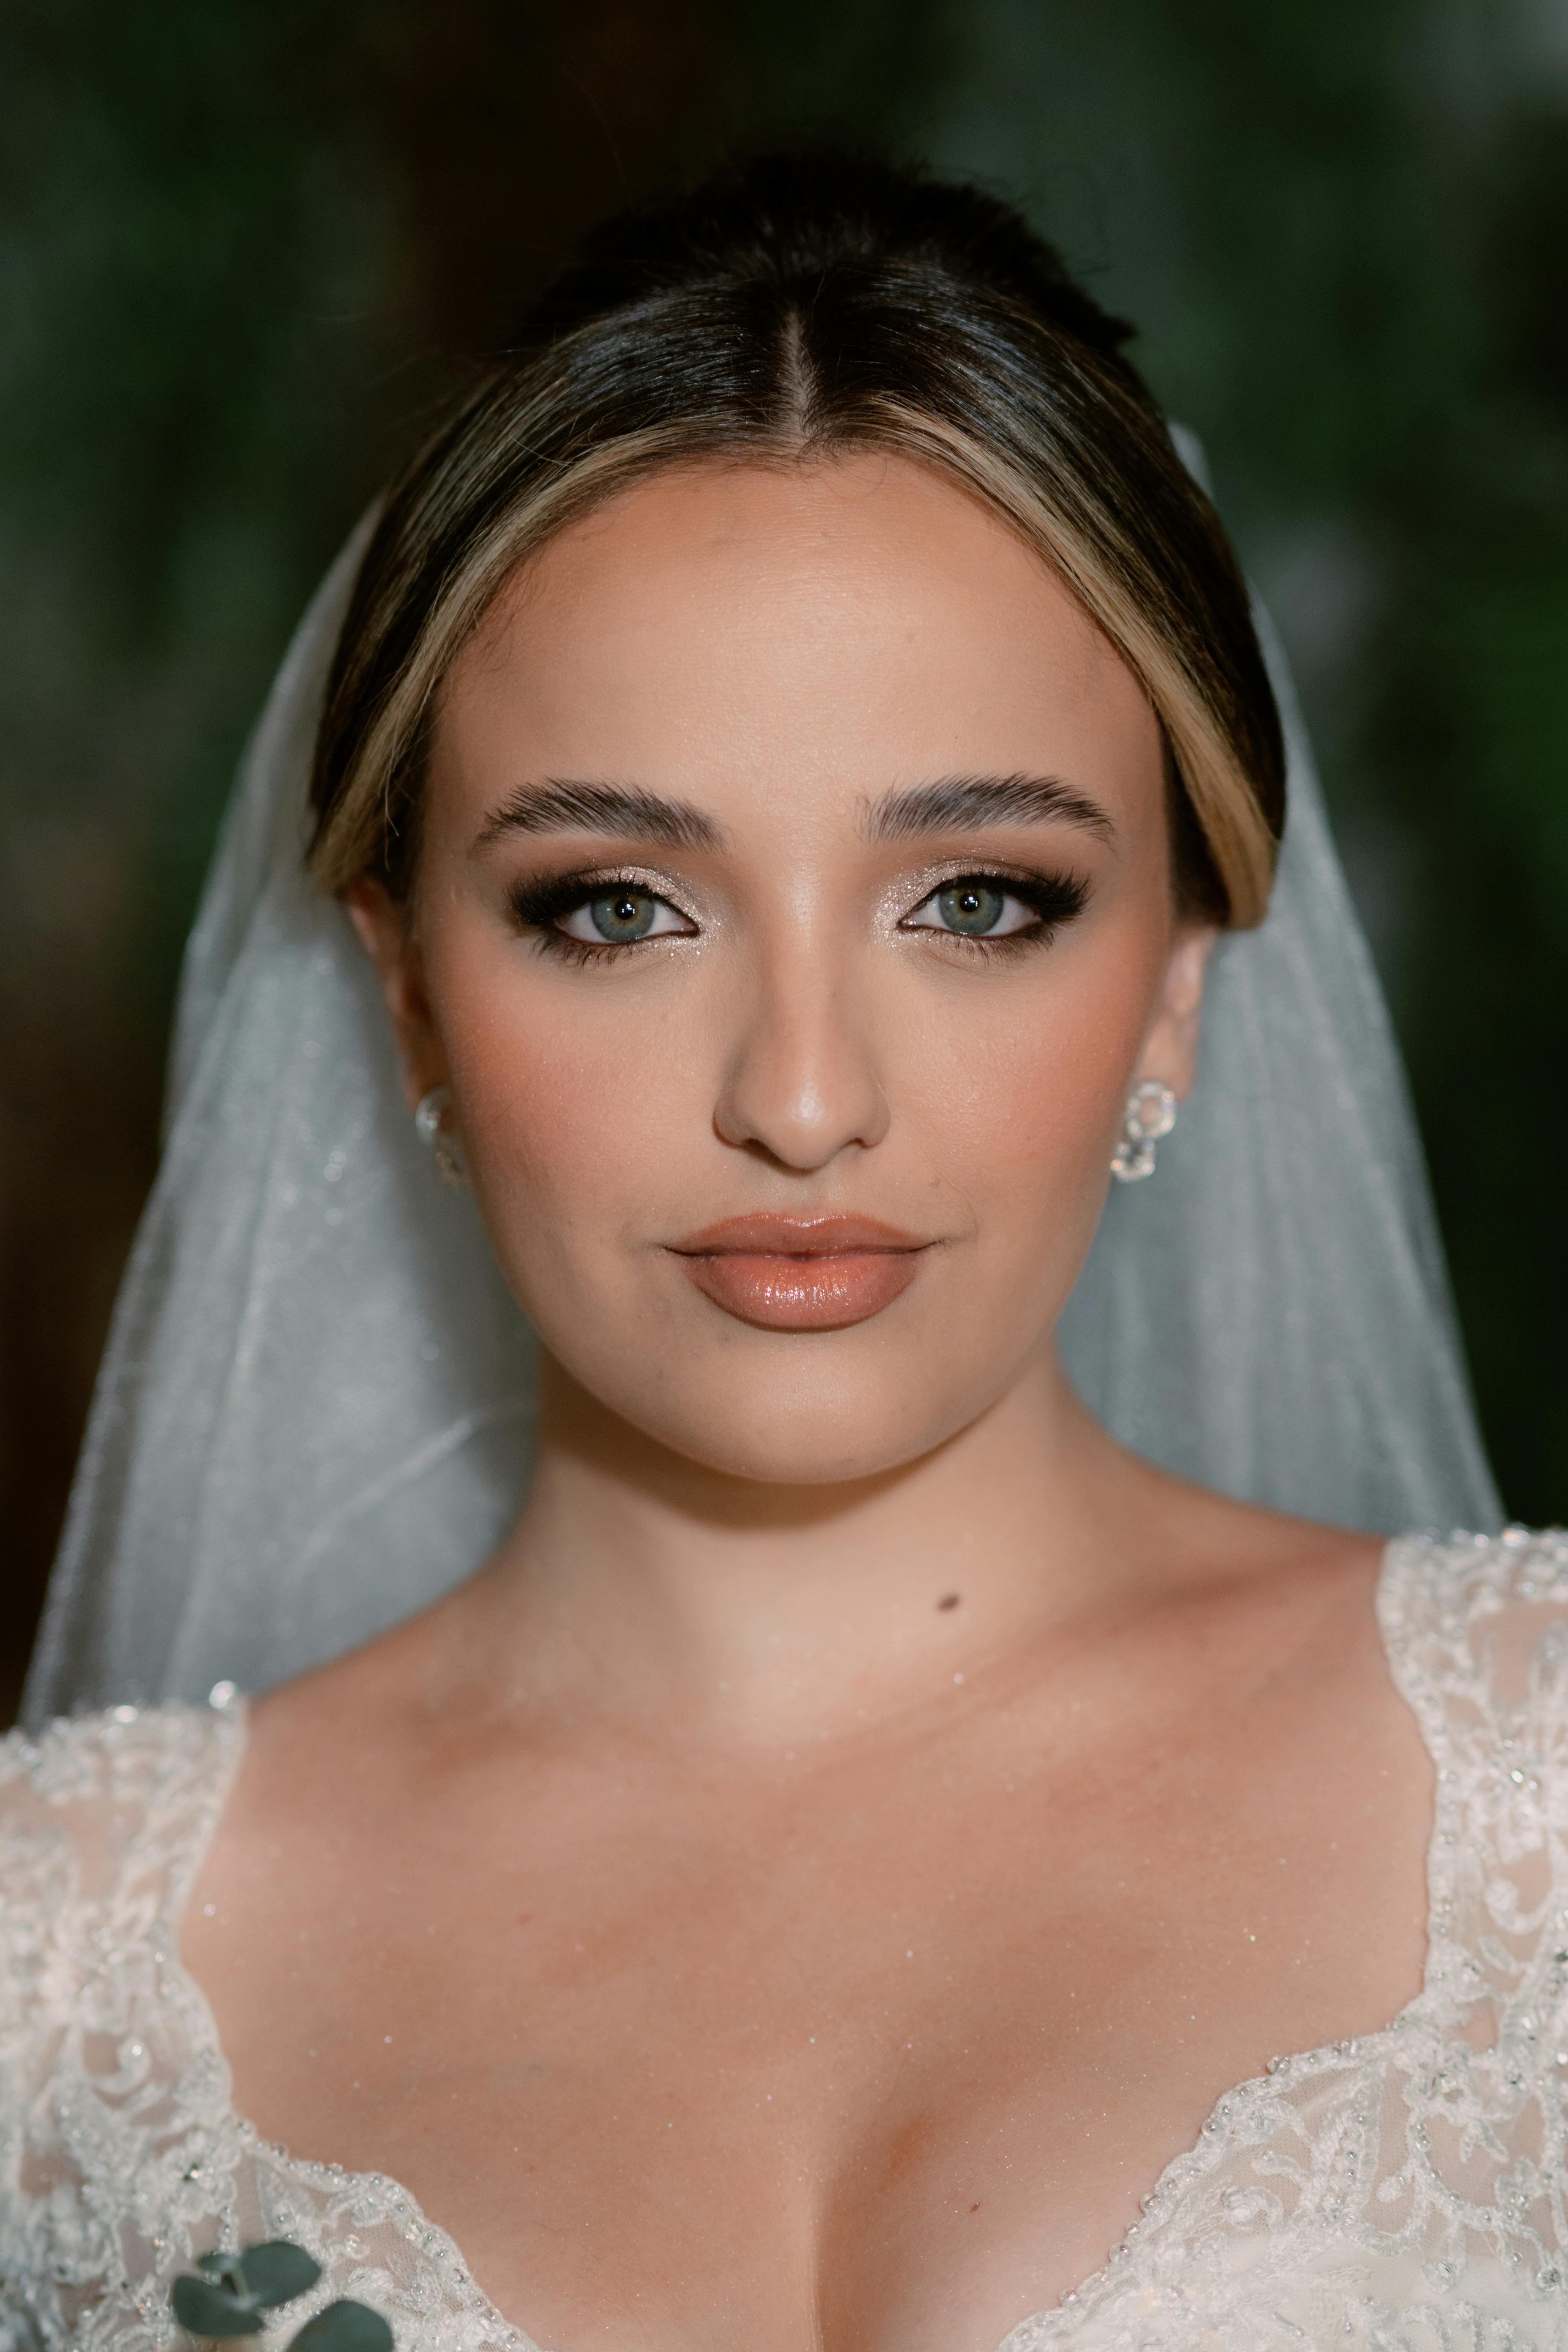
woman, hairstyle, event, bride, wedding dress, bridal clothing, facial expression, formal wear, dress, long hair, gown, jewellery, smile, lace, bridal veil, ceremony, happiness, embellishment, veil, blond, wedding, bridal party dress, headpiece, makeover, haute couture, cosmetics, necklace, photo shoot, portrait photography, lipstick, wedding ceremony supply, model